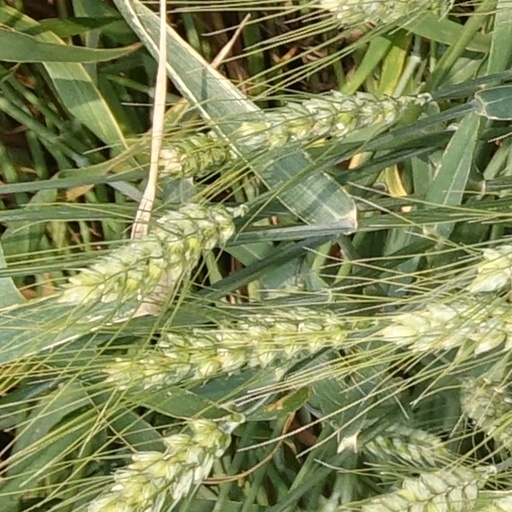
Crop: wheat